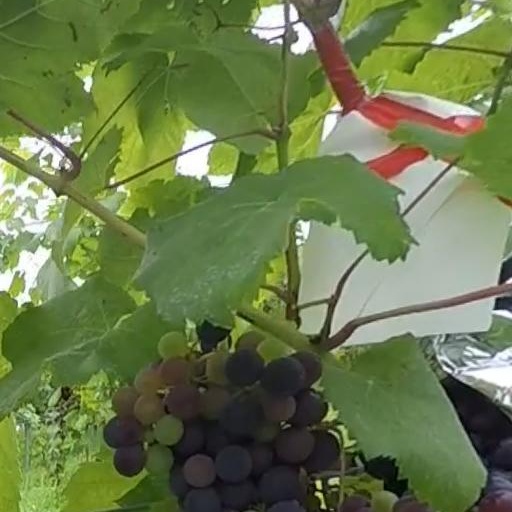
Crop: grape